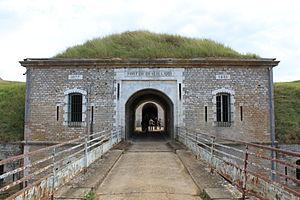
Fort de Beauregard, Fenay, Côte-d'Or, Bourgogne, FRANCE
Le fort de Beauregard, brièvement dénommé fort Fauconnet pendant le ministère Boulanger », appartient au « système Séré de Rivières », ensemble de fortifications bâti à partir de 1874 pour protéger les frontières françaises. Il est un des éléments d'une ceinture de fortifications devant assurer la protection de la place de Dijon.